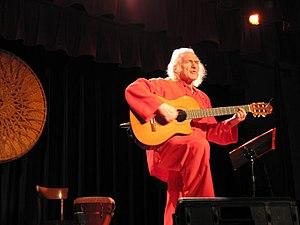
Julos Beaucarne, pseudonyme de Jules Beaucarne, né le 27 juin 1936 à Écaussinnes, est un artiste belge, chantant en français et en wallon. Il vit à Tourinnes-la-Grosse en Brabant wallon.
Anne Liégeois est une illustratrice, dessinatrice et graphiste belge.
Denis Bruyère, né en 1957, est un ébéniste créateur et sculpteur ornemaniste belge.